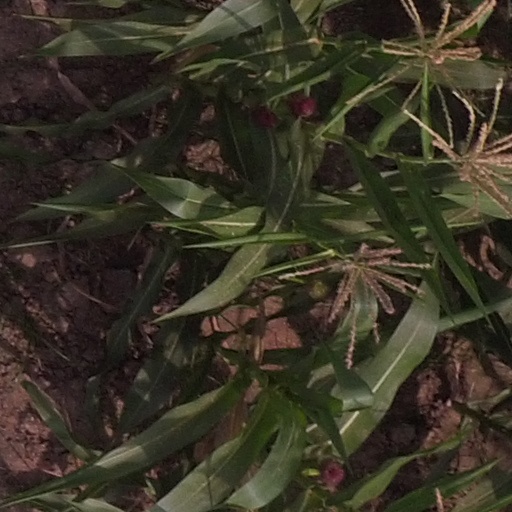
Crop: maize; corn